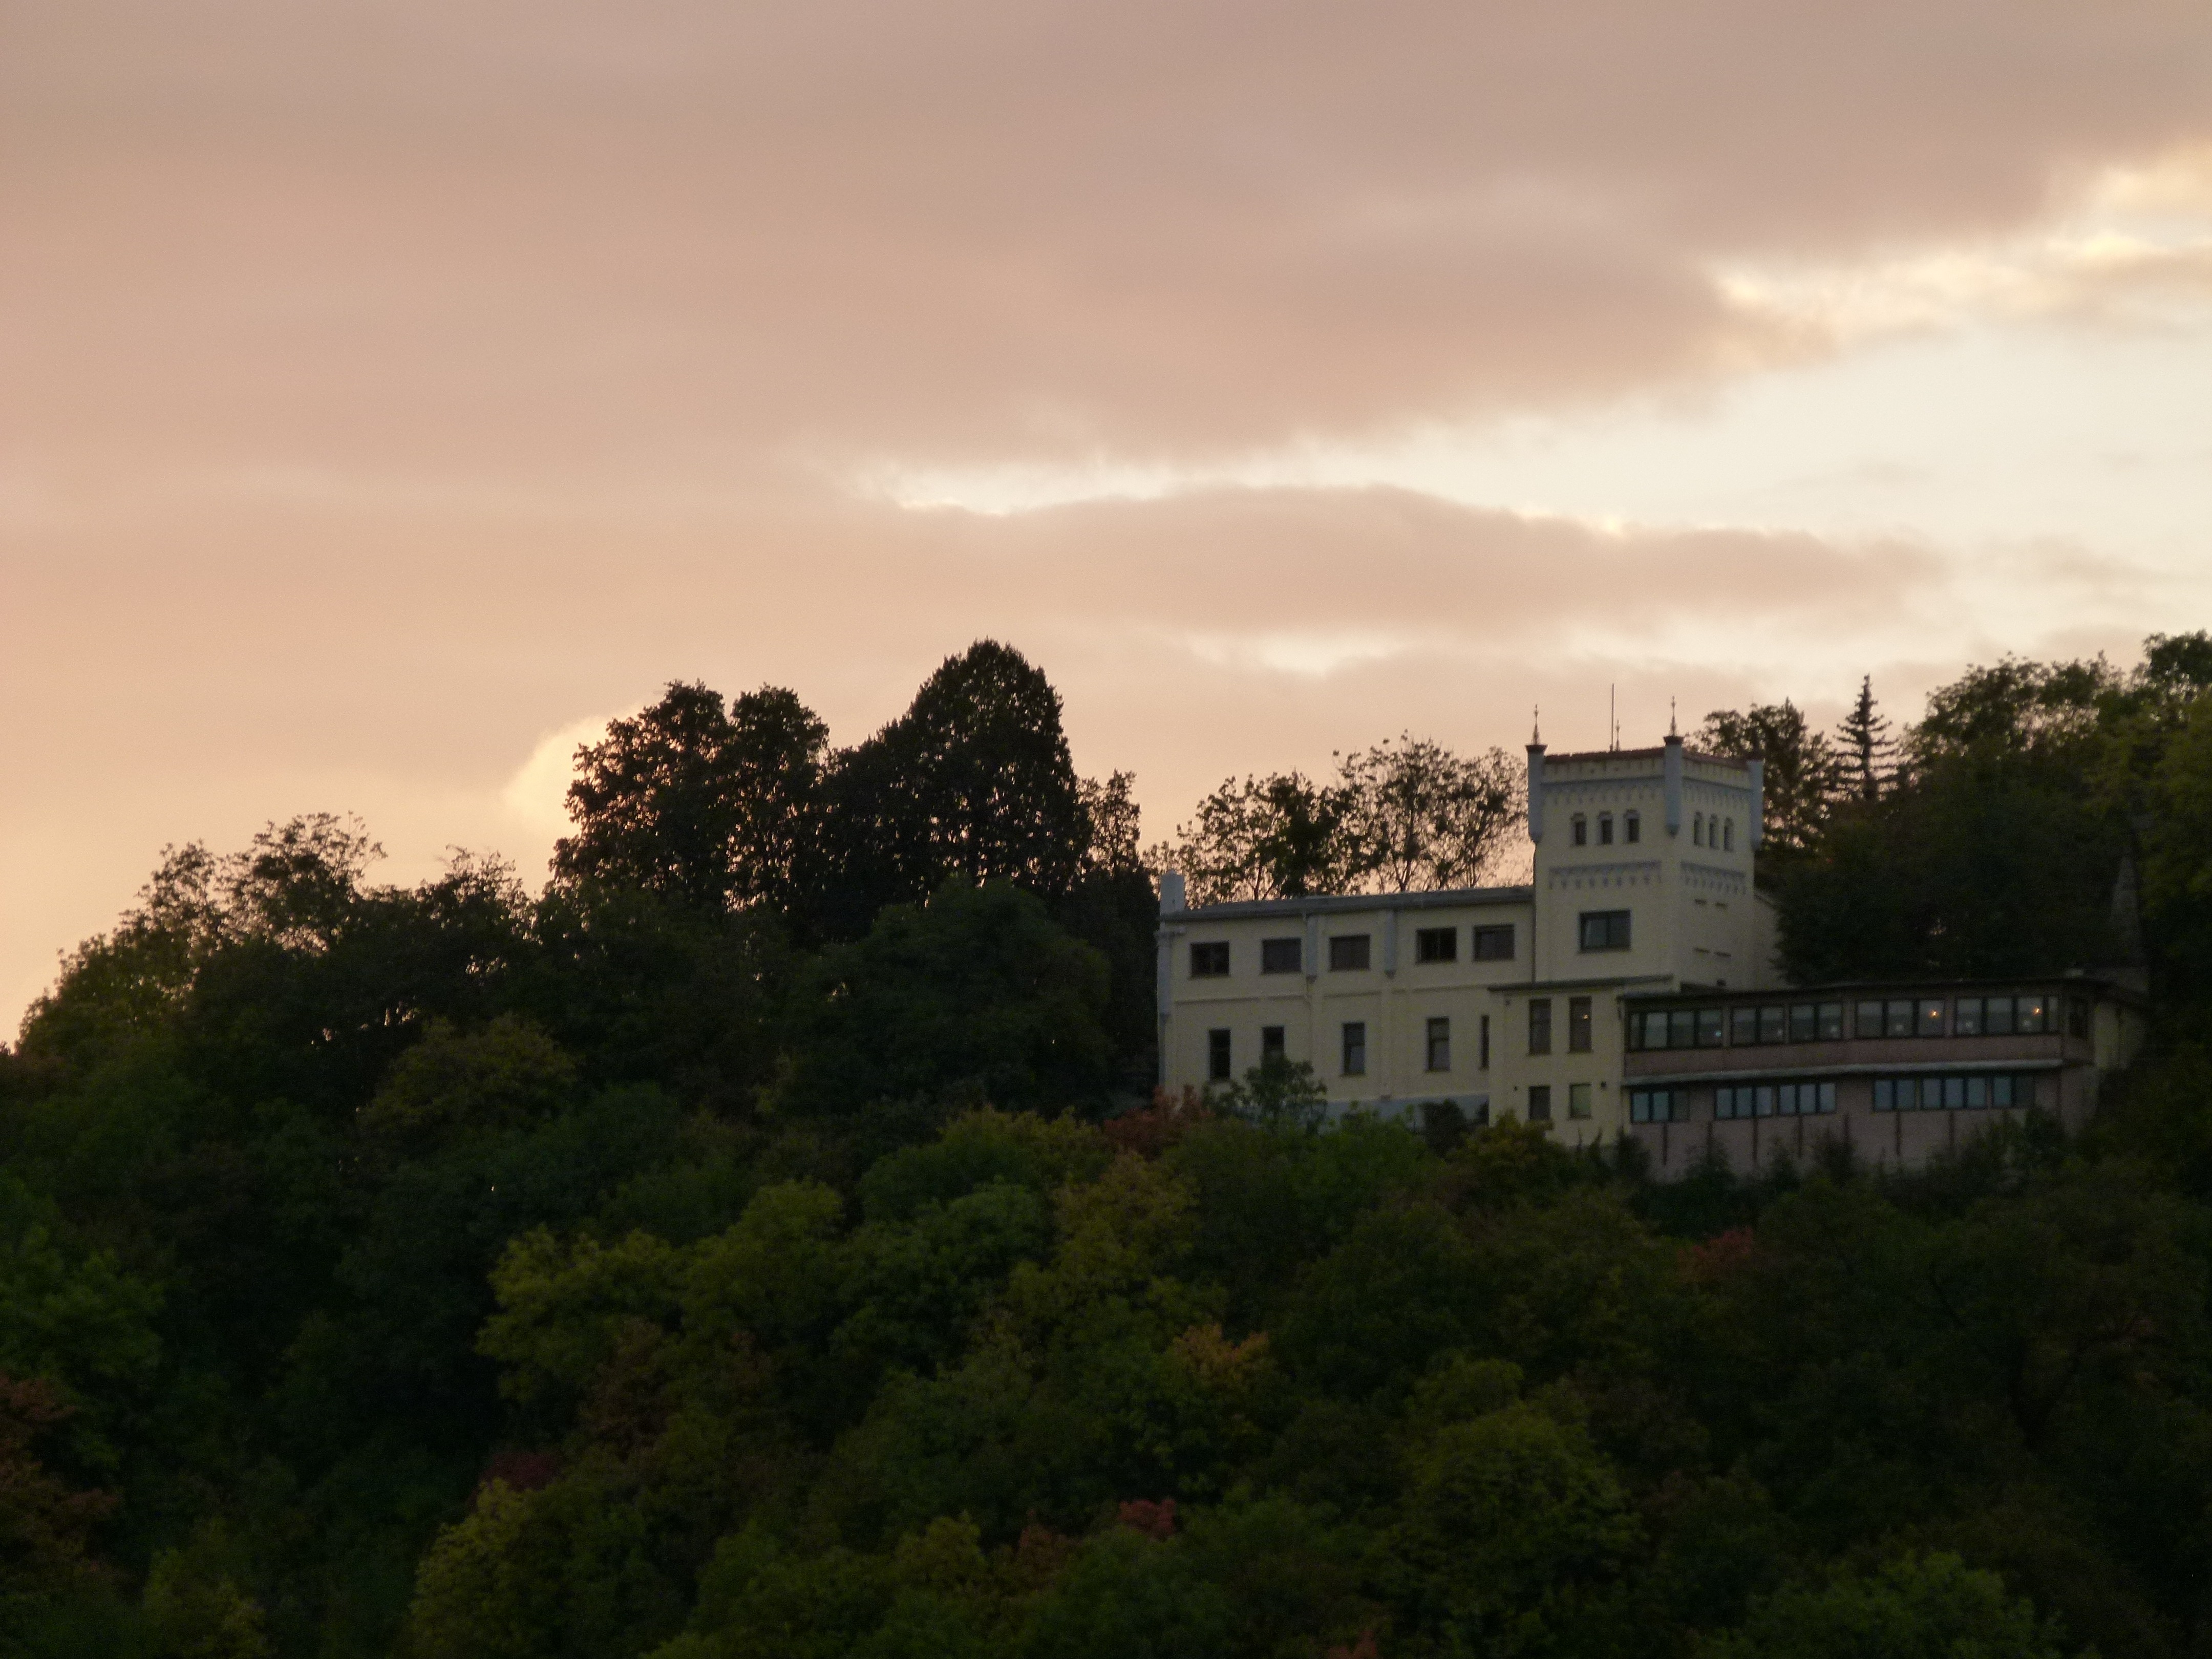
tree, forest, cloud, sky, sunset, sunlight, morning, hill, building, dusk, evening, romance, castle, rural area